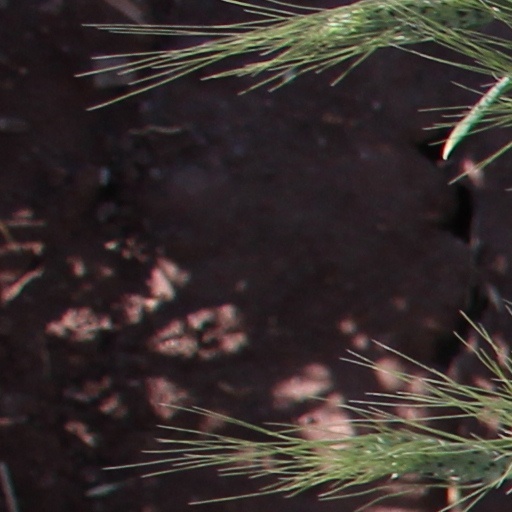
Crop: wheat